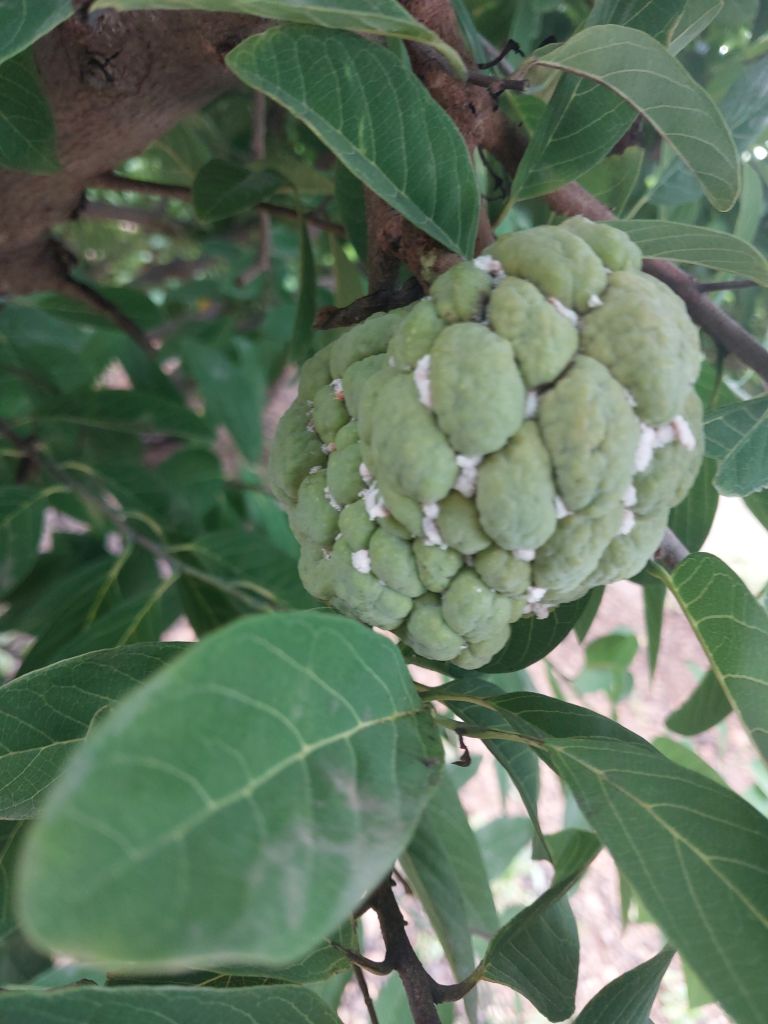
Disease label: Mealy Bug